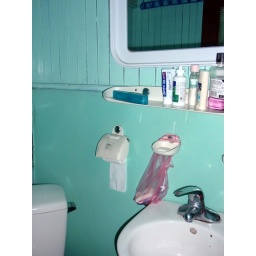
bathroom in my boat quarters. quite sufficient.